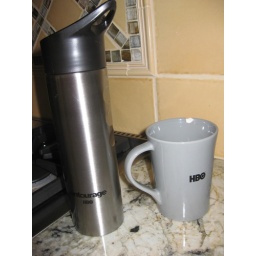
cups from Kristie to Tim but I accidentally knocked the mug over and chipped it, oops, sorry!